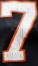
Number: 7